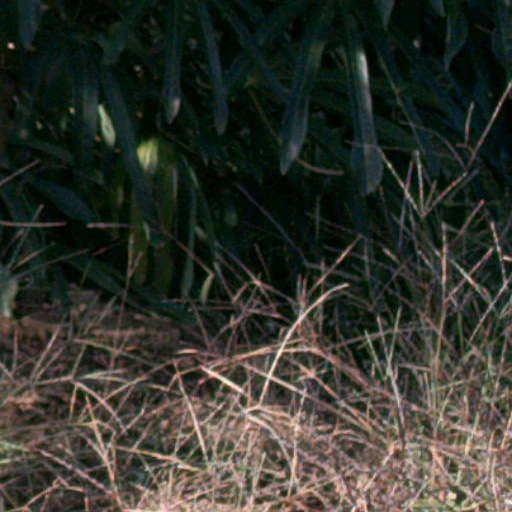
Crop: cassava